Croats of Montenegro

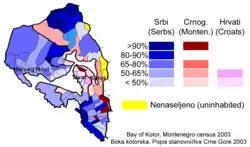
Ethnic composition of three Boka municipalities in 2003

The Croats have a minority in Boka Kotorska ("Bay of Kotor"), a coastal region in Montenegro, the largest of their kind in Tivat. The three municipalities making up the Bay of Kotor (Tivat, Kotor and Herceg-Novi) include 4,519 Croats or 6.70%. They are also known as Bokelji, a common name for all inhabitants for of Boka Kotorska. Tivat is home to the minority political party Croatian Civic Initiative, and to the "National Council of Croats in Montenegro". Kotor is home to Croatian Civic Society of Montenegro.